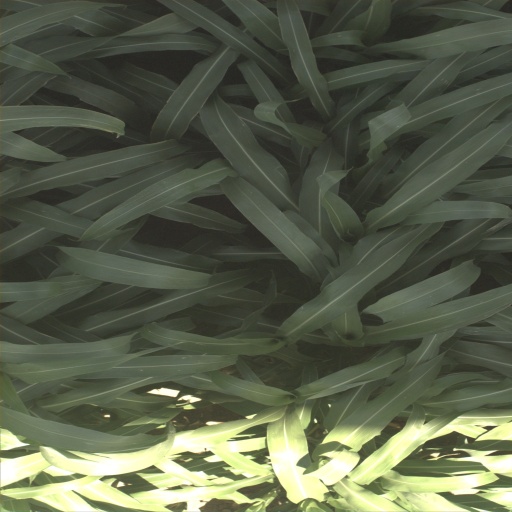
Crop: sorghum